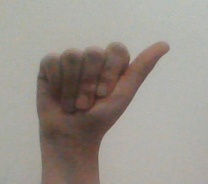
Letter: dhad